Dippy

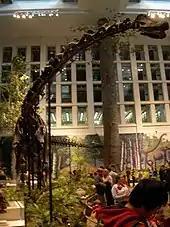
Dippy on display at the Carnegie Museum of Natural History

The skeleton was found in the upper of the Talking Rock facies of the Brushy Basin Member of the Morrison Formation, in Albany County, Wyoming.